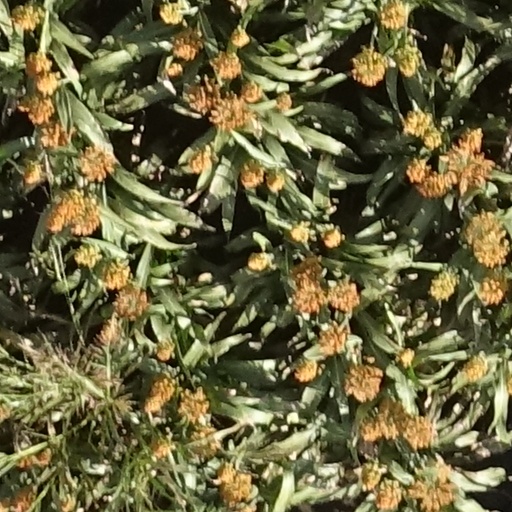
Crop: sorghum